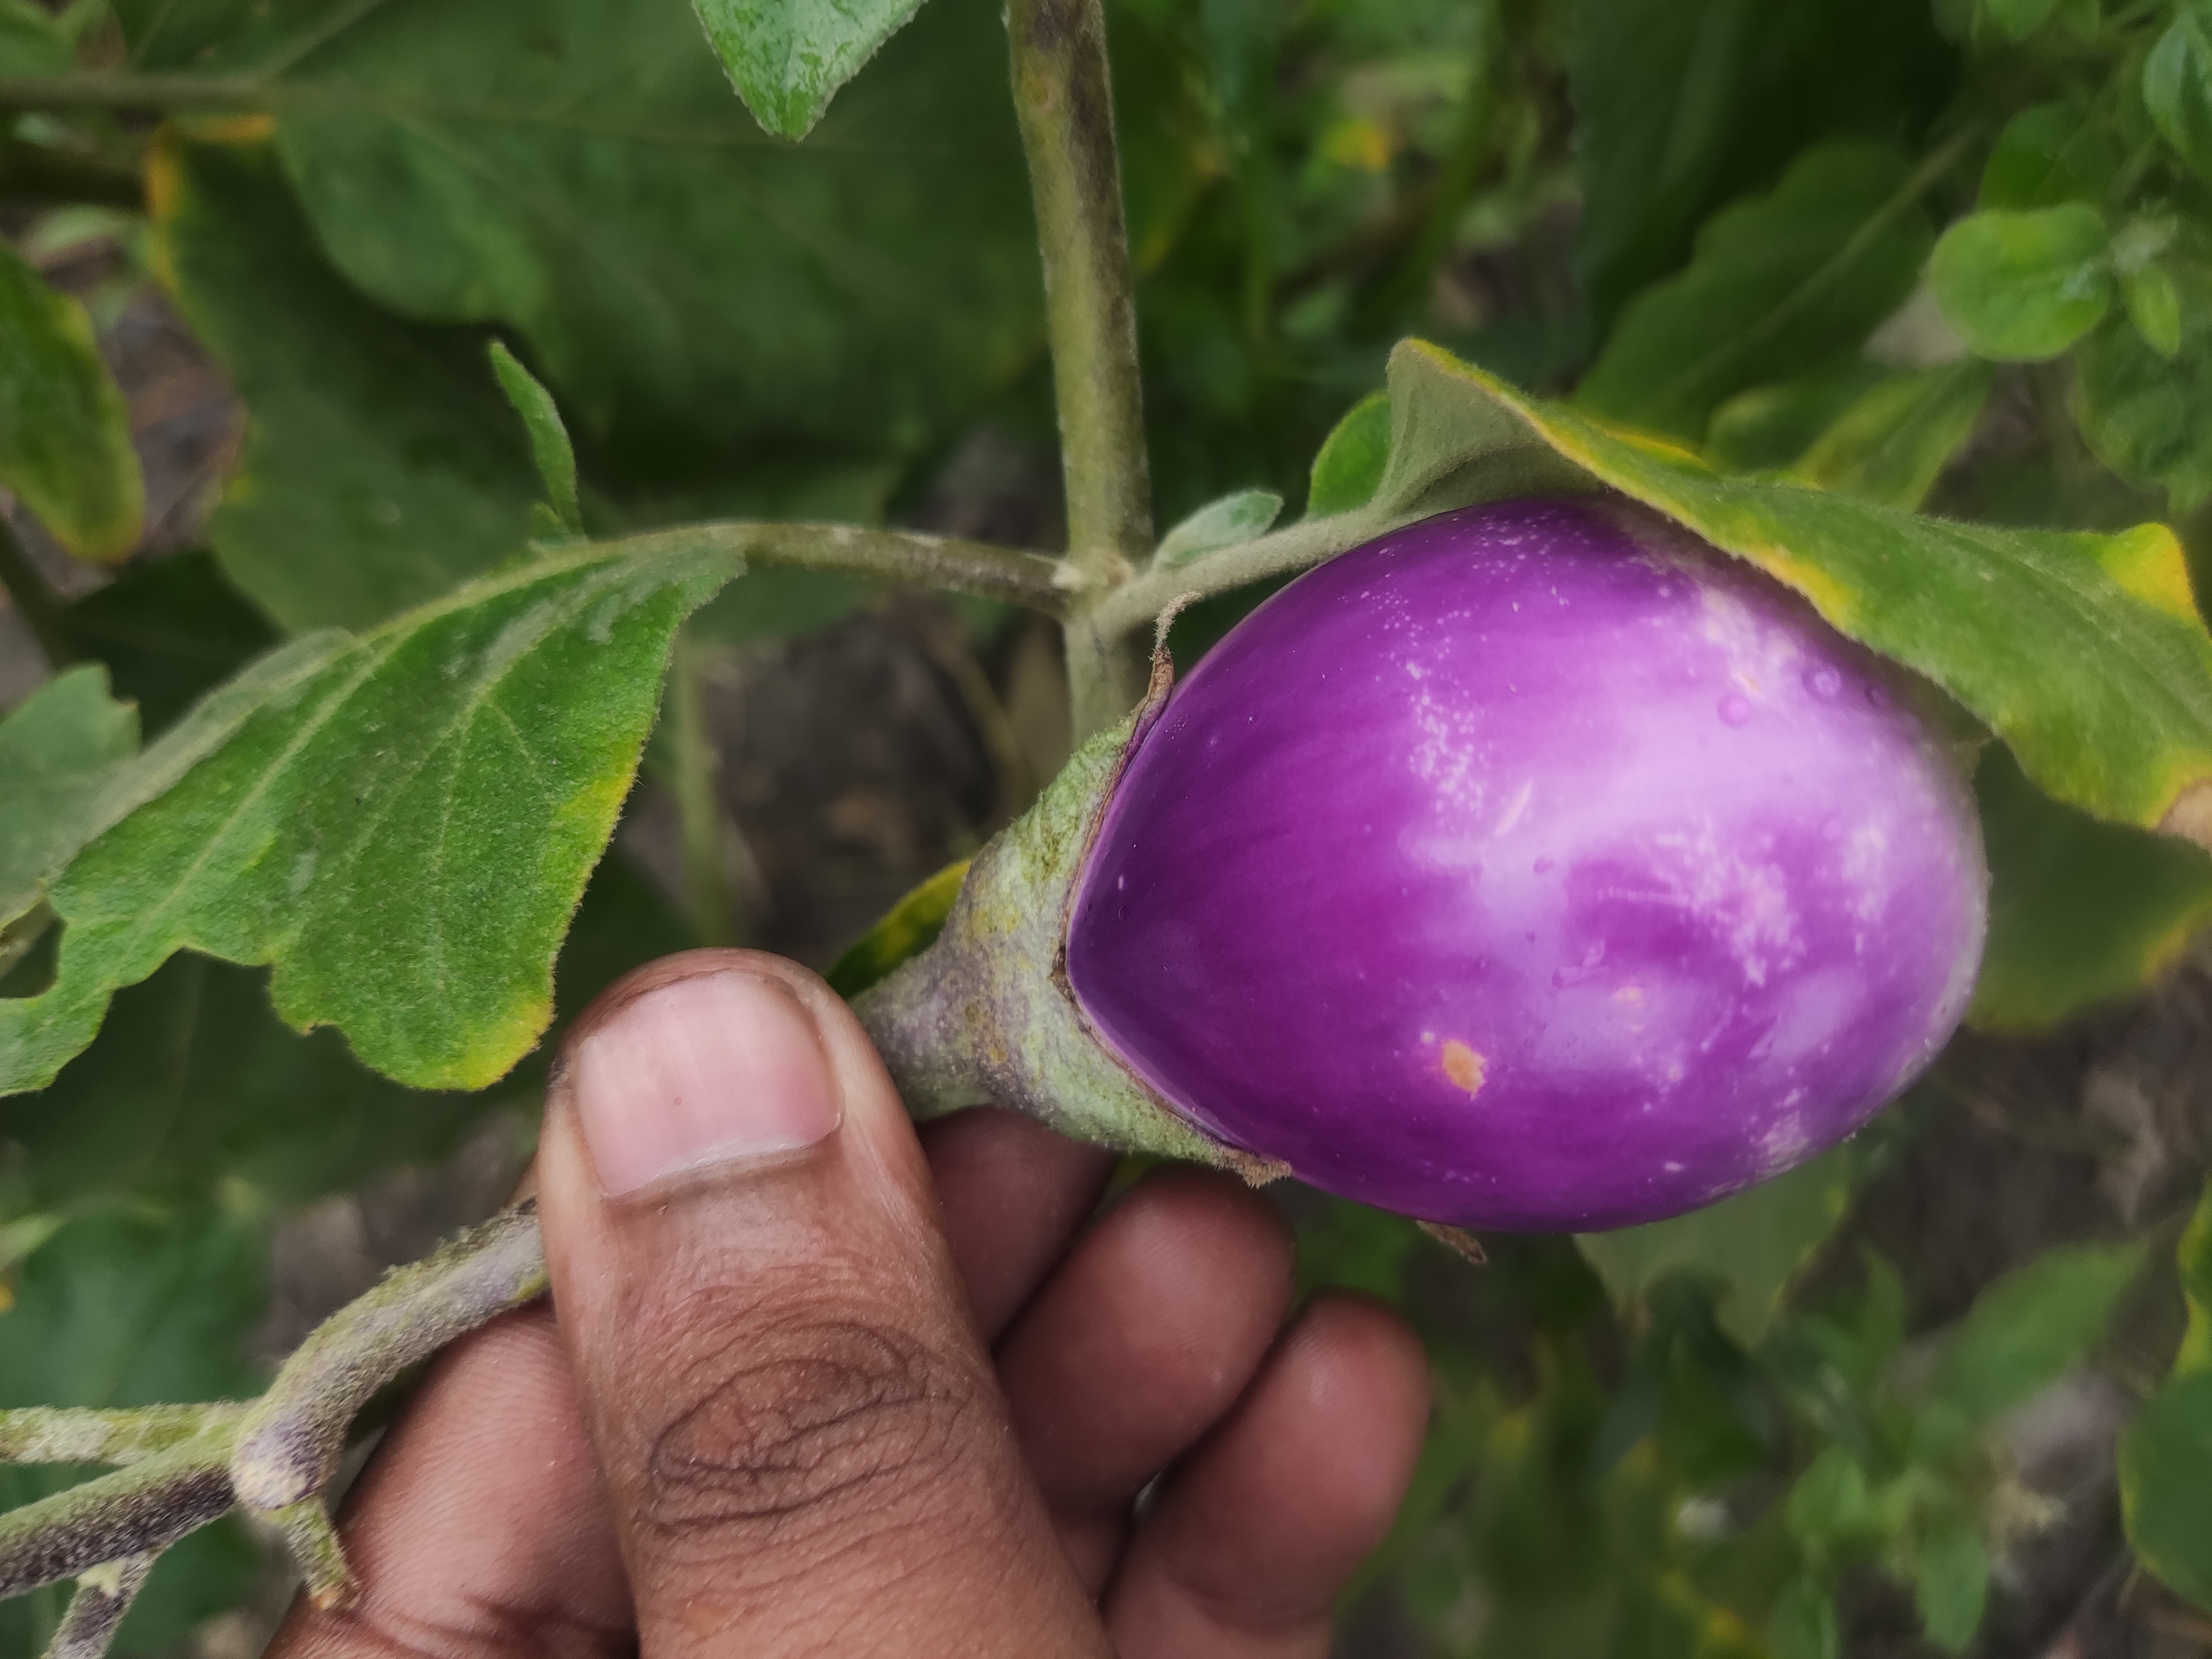
Label: Healty Brinjal